Richard Egan House

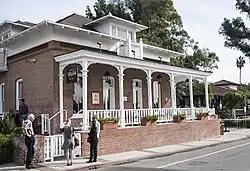
Richard Egan House in Downtown San Juan Capistrano, California.

The Richard Egan House, also known as Egan House or Judge Richard Egan House, is a historic home located in downtown San Juan Capistrano, California. It was listed on the National Register of Historic Places in 2017.